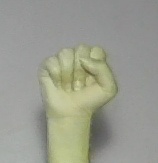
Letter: saad